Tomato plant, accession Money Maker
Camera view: horizontal (90 deg, fisheye); turntable rotation: 60 degrees
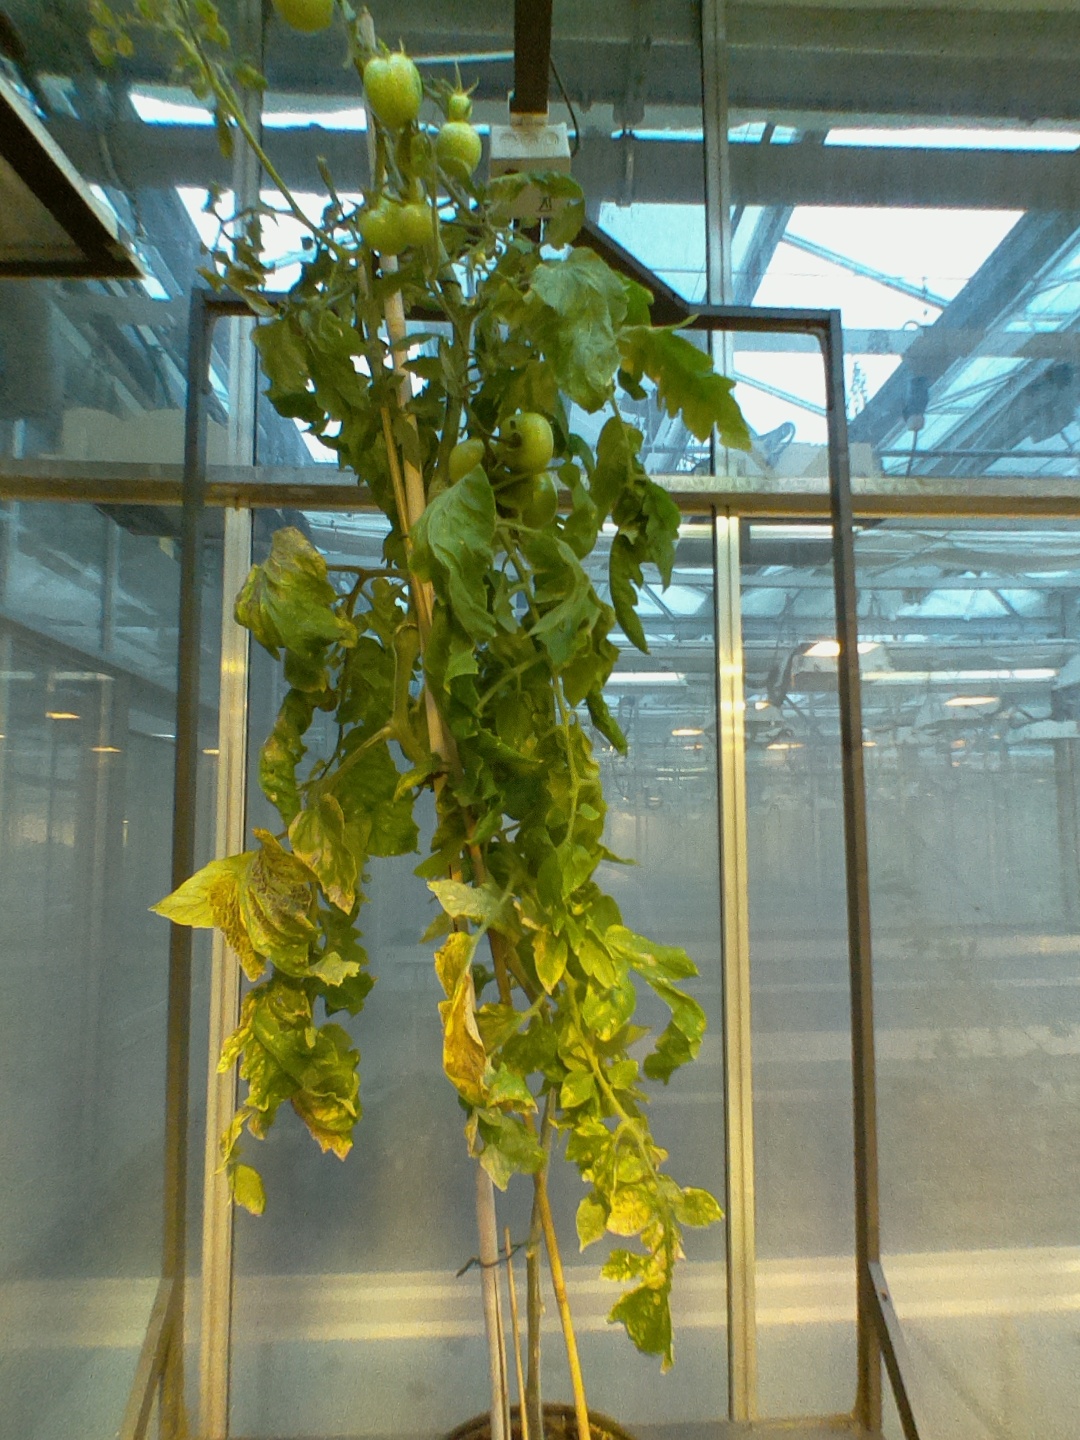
BBCH growth stage 79: 90% -100% of final fruit size